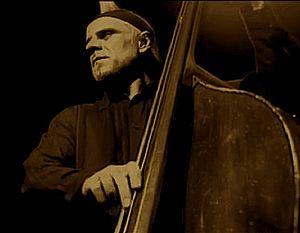
Photo prise avec mon appareil lumix